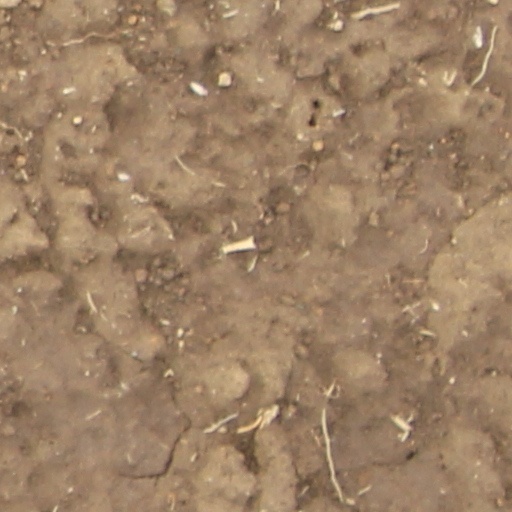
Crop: wheat